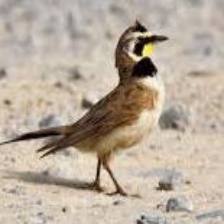
Species: HORNED LARK
Scientific name: EREMOPHILA ALPESTRIS